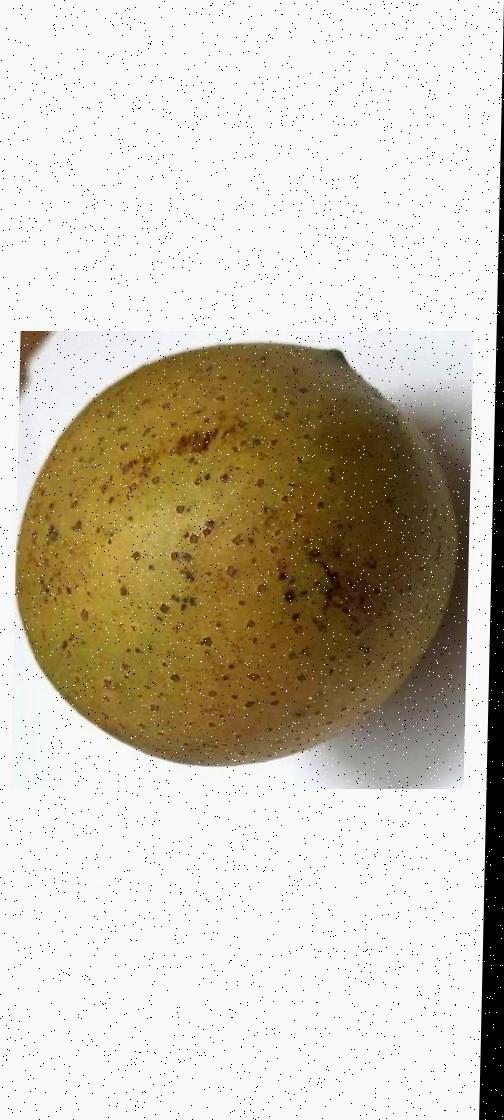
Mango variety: Gourmoti